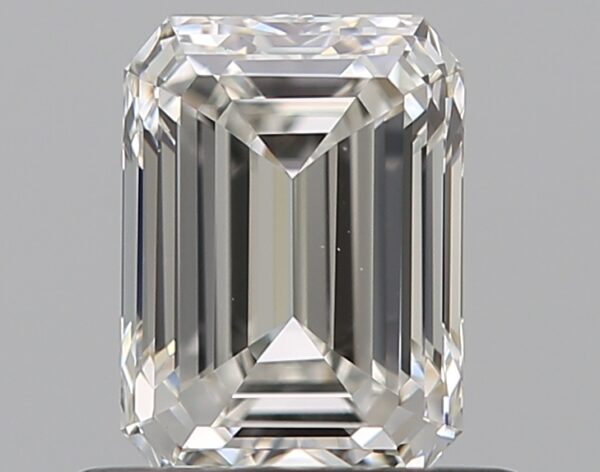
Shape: emerald
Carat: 0.72
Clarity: VVS2
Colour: G
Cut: EX
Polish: VG
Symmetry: VG
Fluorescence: N
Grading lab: GIA
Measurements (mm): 5.91 x 4.3 x 2.92